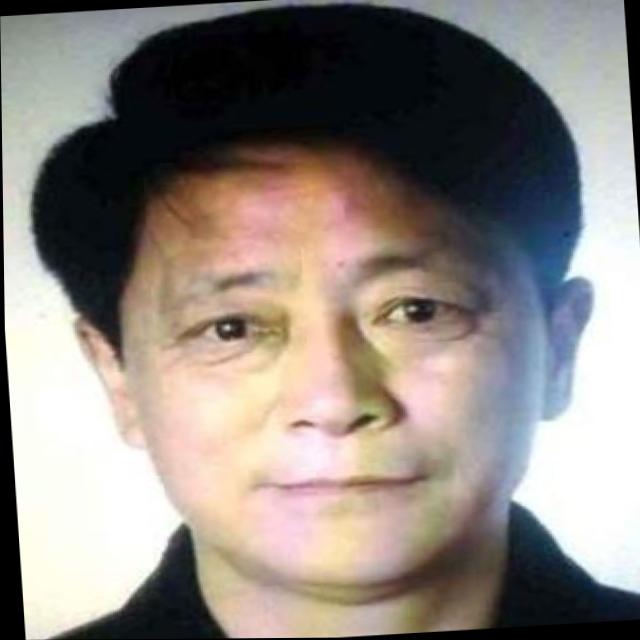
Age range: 45-64